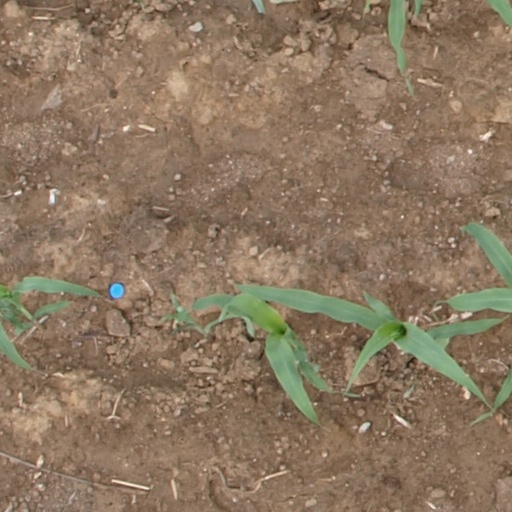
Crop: maize; corn